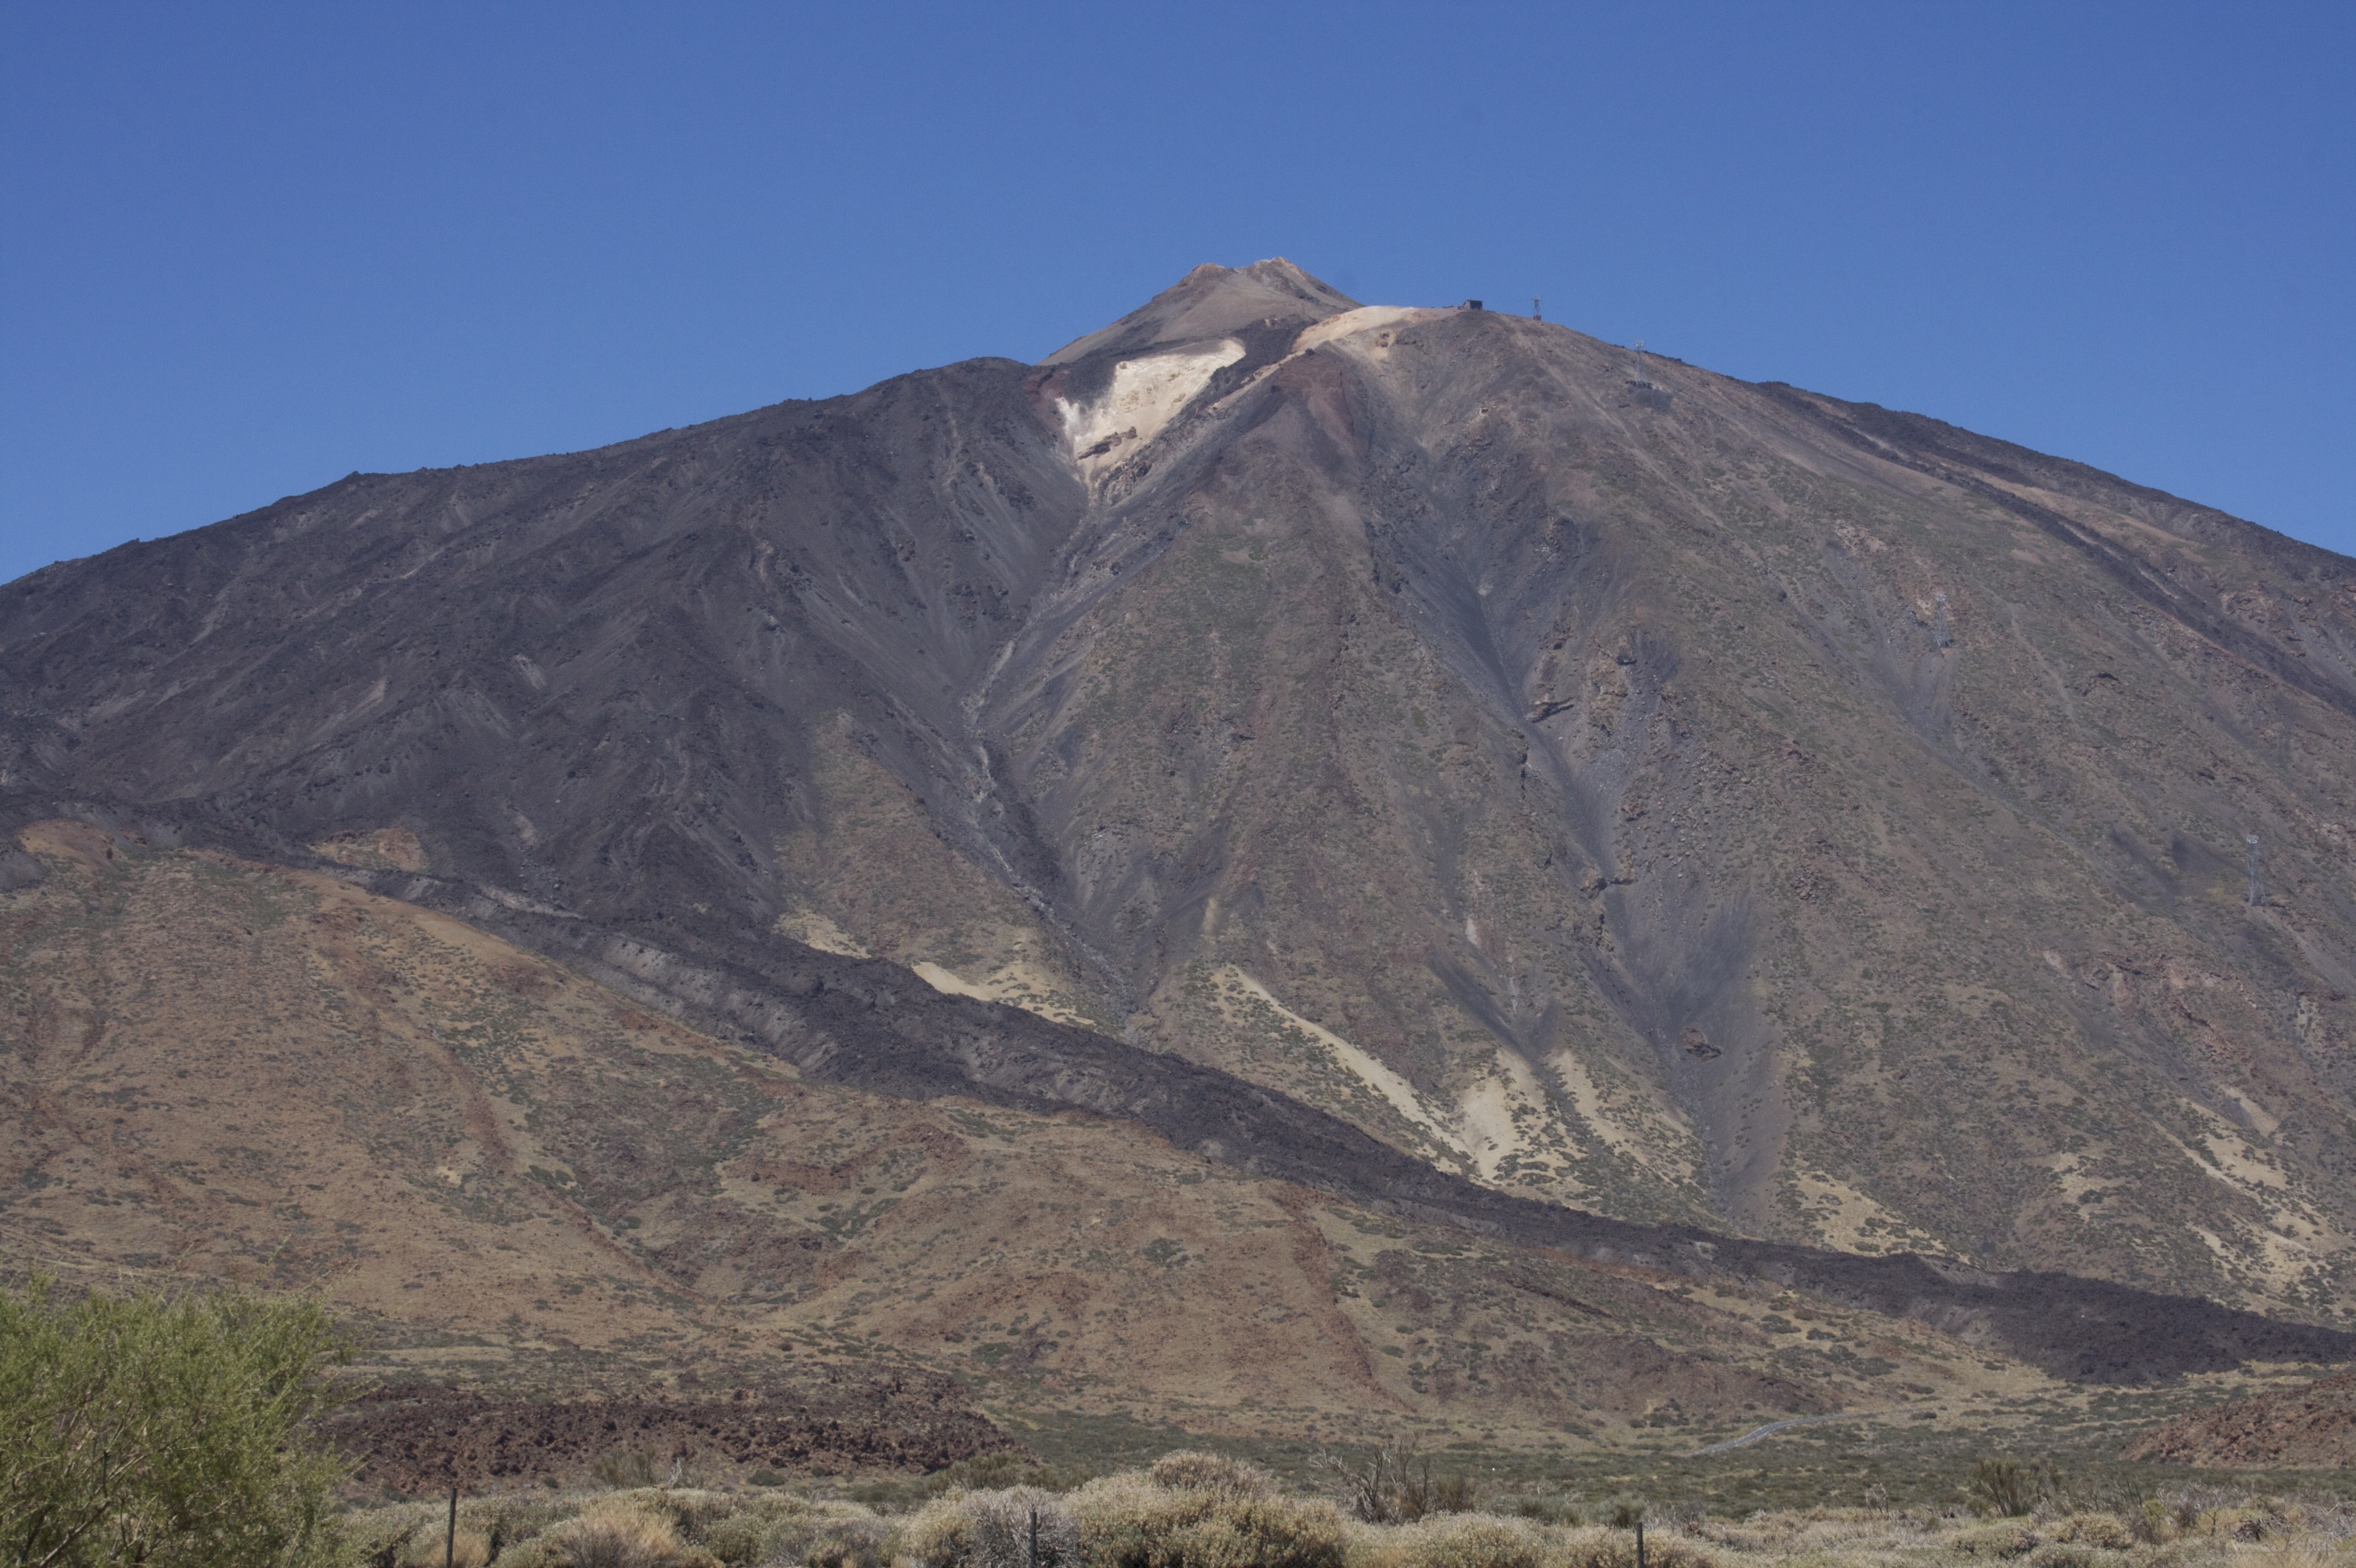
landscape, nature, wilderness, mountain, hill, mountain range, ridge, summit, spain, geology, badlands, plateau, tenerife, fell, ecosystem, wadi, butte, canary islands, teide, landform, stratovolcano, pico del teide, geographical feature, mountainous landforms, volcanic landform, shield volcano